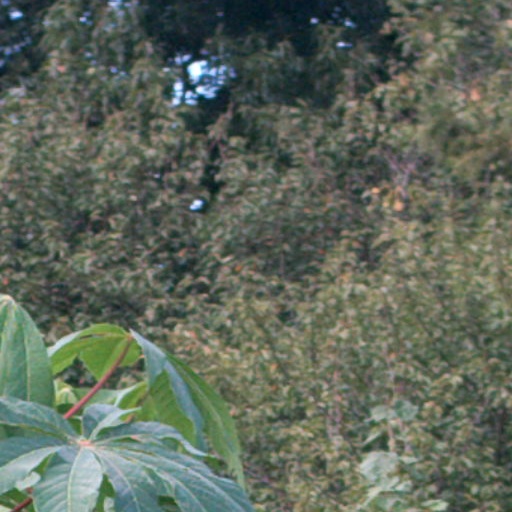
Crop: cassava